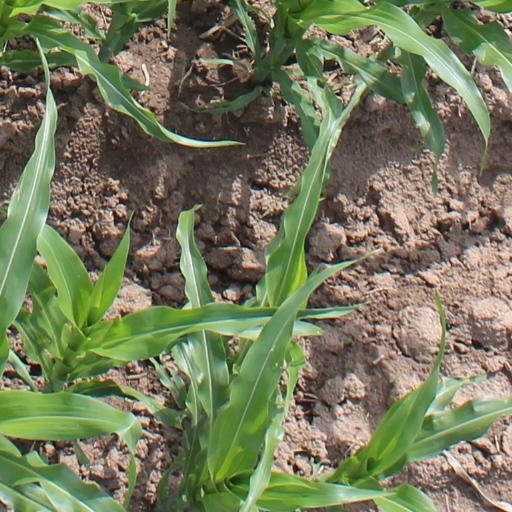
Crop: maize; corn